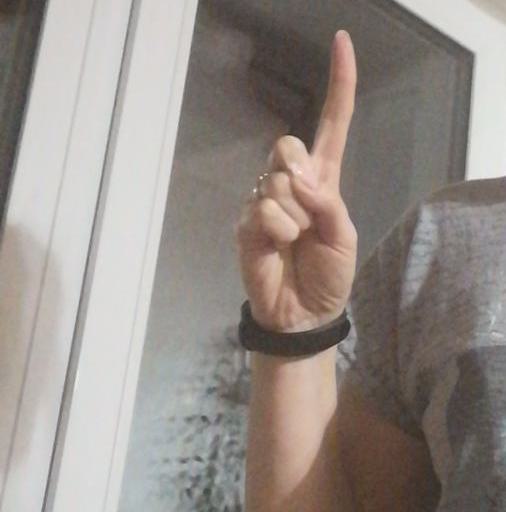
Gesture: one